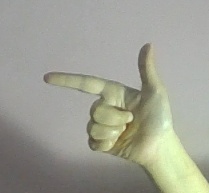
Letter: yaa